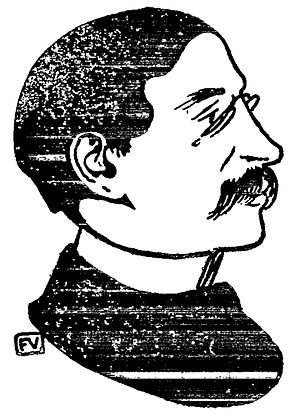
Léon Blum
Léon Blum i La Revue Blanche, januar-april udgaven 1900
André Léon Blum var Frankrigs premierminister i 1936-37, 1938 og 1946-47.